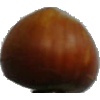
Label: Nut Forest 1